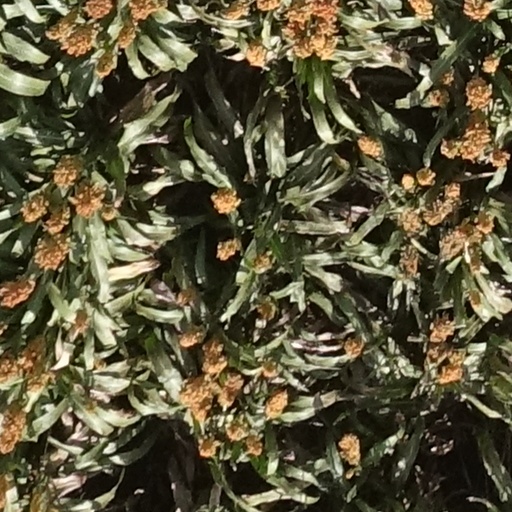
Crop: sorghum